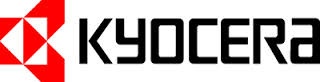
GFVSL161002C
Kyocera GFVSL161002C
Brand: Kyocera
Category: Electronics > Communications > Telephony > Satellite Phones